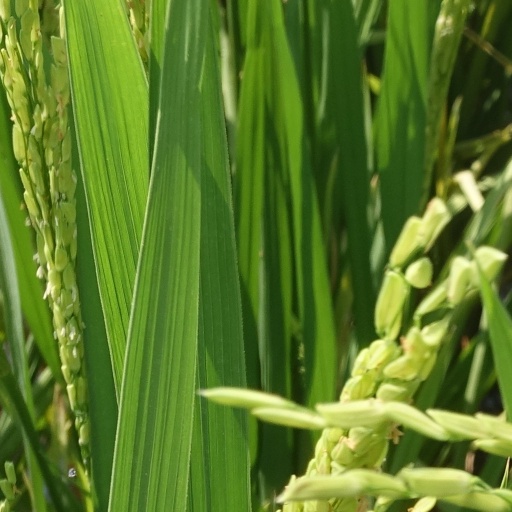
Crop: rice